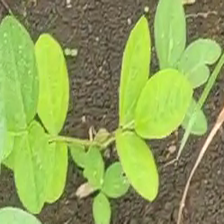
Weed species: Asian_Pigeonwings_(Clitoria Ternatea)